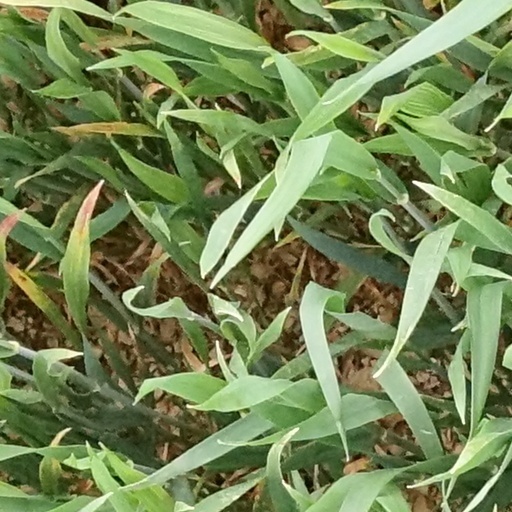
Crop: wheat